Landmarks in Paris

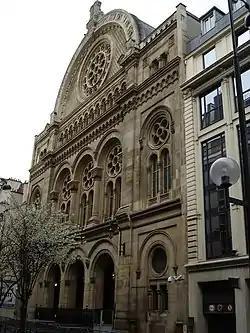
Grand Synagogue of Paris

The 7th arrondissement lies to the southwest of the centre, across the Seine. The Eiffel Tower is the most famous landmark of the 7th arrondissement and of Paris itself. It was a "temporary" construction by Gustave Eiffel for the 1889 Universal Exposition (early "World's Fair"), but was never dismantled and is now an enduring symbol of Paris, instantly recognized throughout the World. The Axe historique (Historical axis) is a line of monuments, buildings, and thoroughfares that run in a roughly straight line from the city centre westwards. Many hotels are located in this district including Hôtel Biron, Hôtel de Castries, Hôtel de Conti, Hôtel de Mademoiselle de Condé, Hôtel du Châtelet, and Hôtel Matignon. The Invalides museum is the burial place for many great French soldiers, including Napoleon Bonaparte, later the Emperor Napoleon I, (1769–1821), and the 18th Century military school, Ecole Militaire, is also located here. Other museums include the Musée Rodin and the Musée de la Légion d'honneur. The Ukrainian Embassy and the World Heritage Centre lie in the 7th arrondissement, and several bridges crossing the Seine include Pont de la Concorde and Pont Royal.